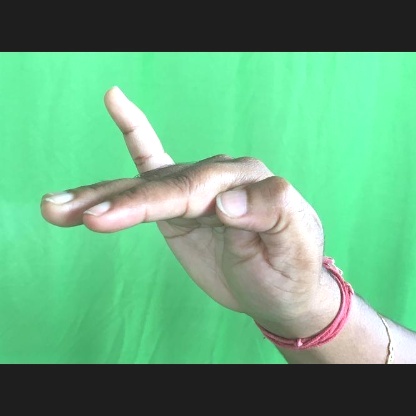
Mudra: Hamsapaksha